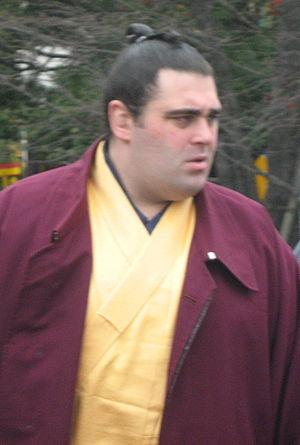
Kokkai Futoshi, de son vrai nom Levan Tsaguria, est un lutteur sumo né à Soukhoumi en Géorgie le 10 mars 1981. Commençant sa carrière en mai 2001, il est le premier Géorgien à atteindre la première division dans ce sport en 2004. Son plus haut rang a été komusubi qu'il a atteint en 2006. Il a gagné deux prix spéciaux pour sa combativité et deux étoiles dorées pour avoir battu à deux reprises un yokozuna. Il combat pour l'école Oitekaze et mesure 1,89 m pour 153 kg. Il prend sa retraite lors du tournoi de septembre 2012.